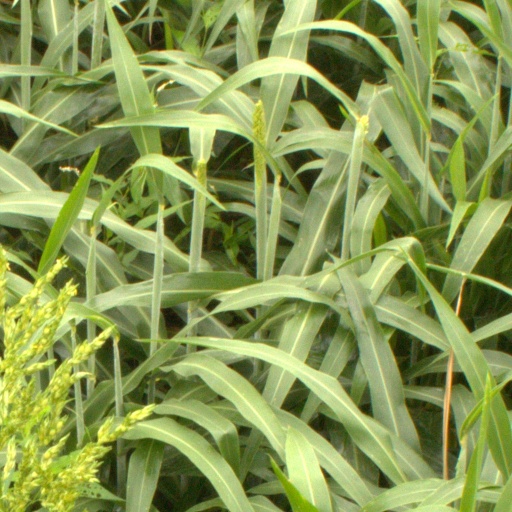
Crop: sorghum